Shakespeare coat of arms

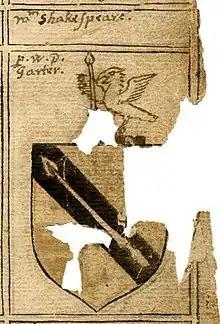
1602 version by William Smith, Rouge Dragon

William's and his wife Anne's only son, the 11-year-old Hamnet, died and was buried only a few months before the application was approved. They now had no son to inherit the sought-after honour. William wrote in "Macbeth", 10 years later: